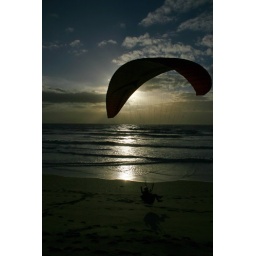
Someone enjoying the afternoon flying over the beach. Close to the ground and also close to the sun.